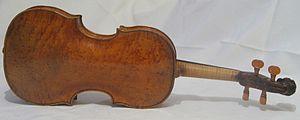
Jakobus Stainer, était un luthier autrichien.